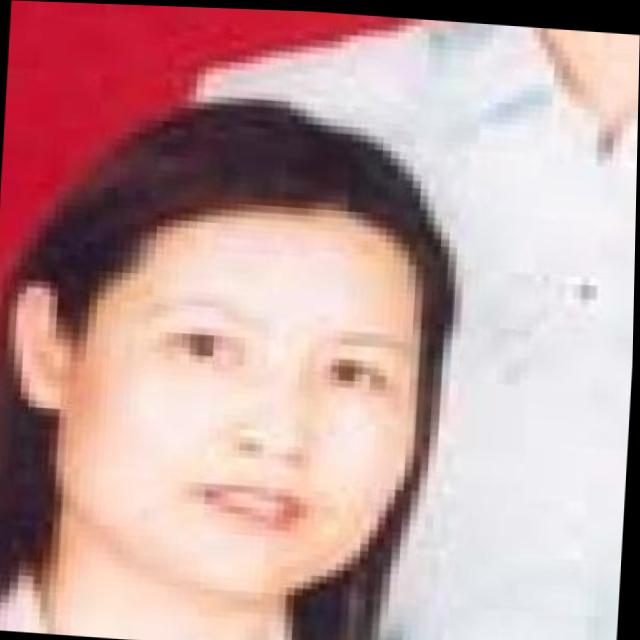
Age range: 21-44